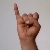
The image shows a hand gesture representing the letter 'I' in Indian Sign Language.